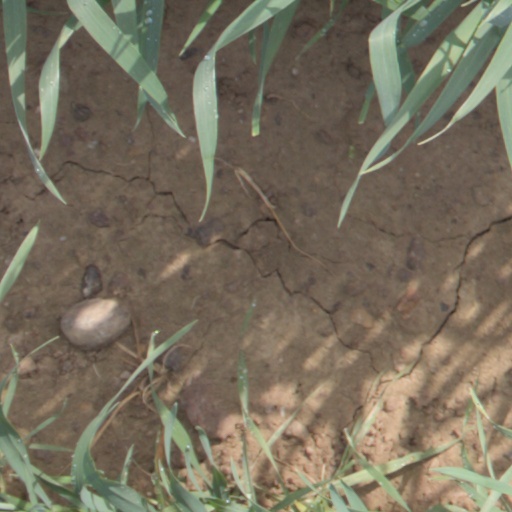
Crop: wheat